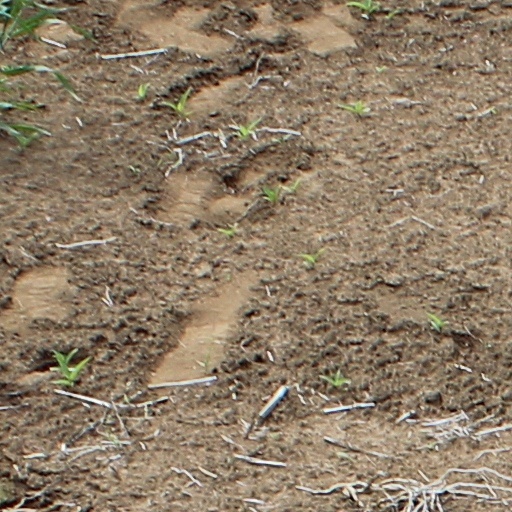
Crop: wheat